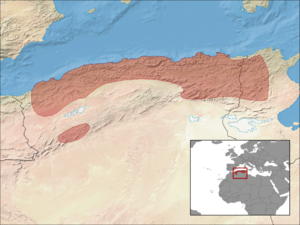
Chalcides mertensi est une espèce de sauriens de la famille des Scincidae.